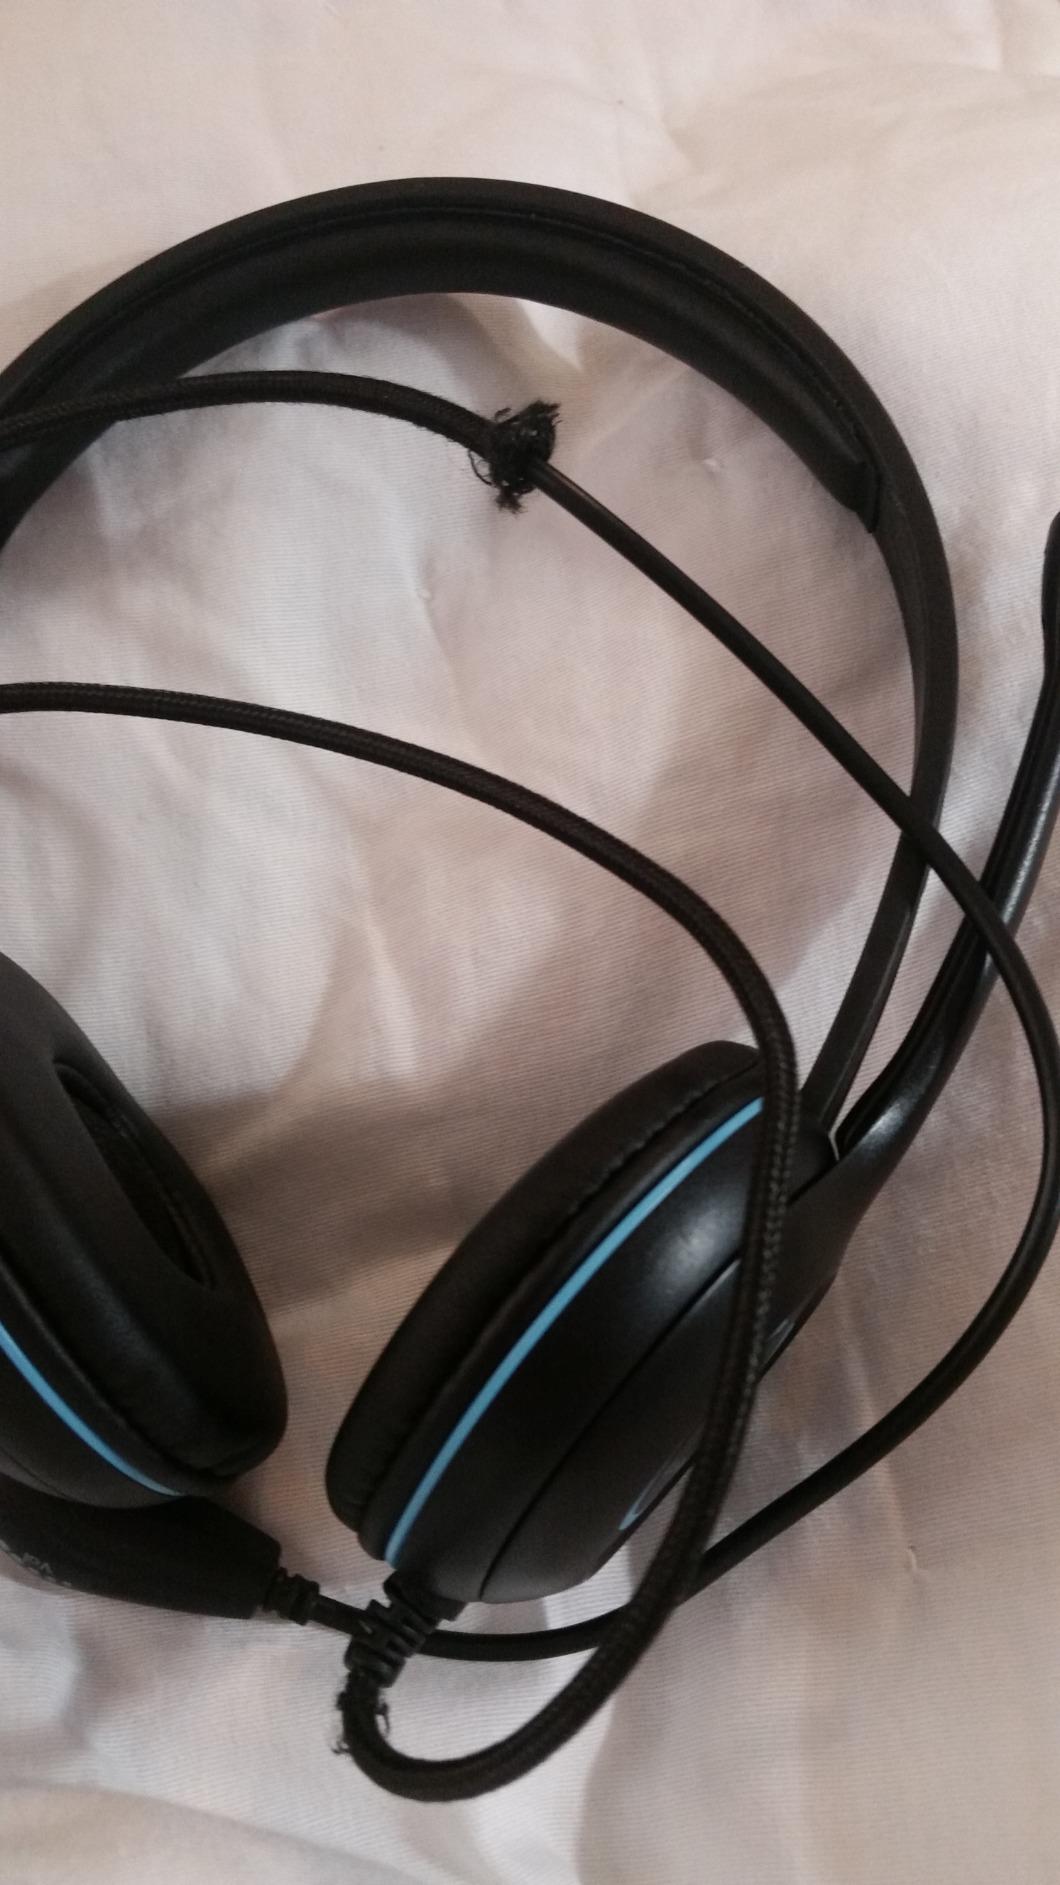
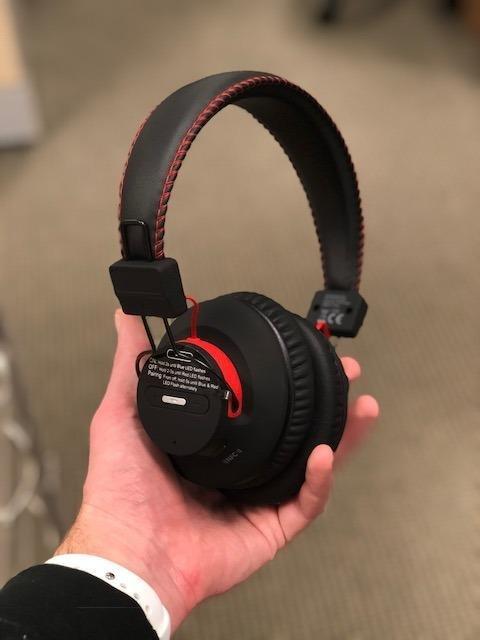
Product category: headphones
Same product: no